Herbard VIII von Auersperg

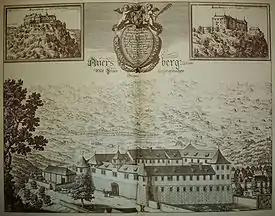
Auersberg Castle, Valvasor 1689

As a fervent follower of Luther's teaching Auersperg as governor favoured Protestant teaching in Carniola, befriended and was host to the great reformer Primož Trubar and, through his son Christoph von Auersperg, offered sanctuary at Auersperg/Turjak castle to the first translator of the bible into the local language, Jurij Dalmatin. As a renowned pillar of Protestantism Herbard von Auersperg thus opposed strongly the counter-reformatory measures of the Inner-Austrian Court in Graz and resisted the Catholic clerics in Carniola, who were mostly strangers to the land.